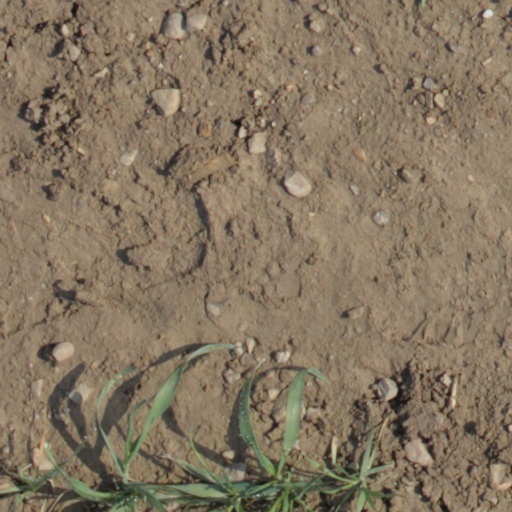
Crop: wheat